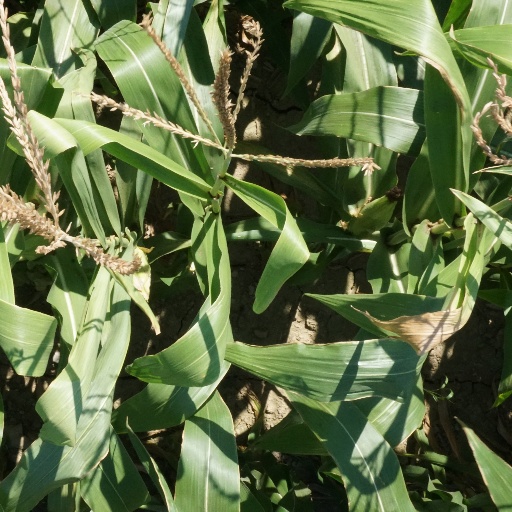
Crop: maize; corn